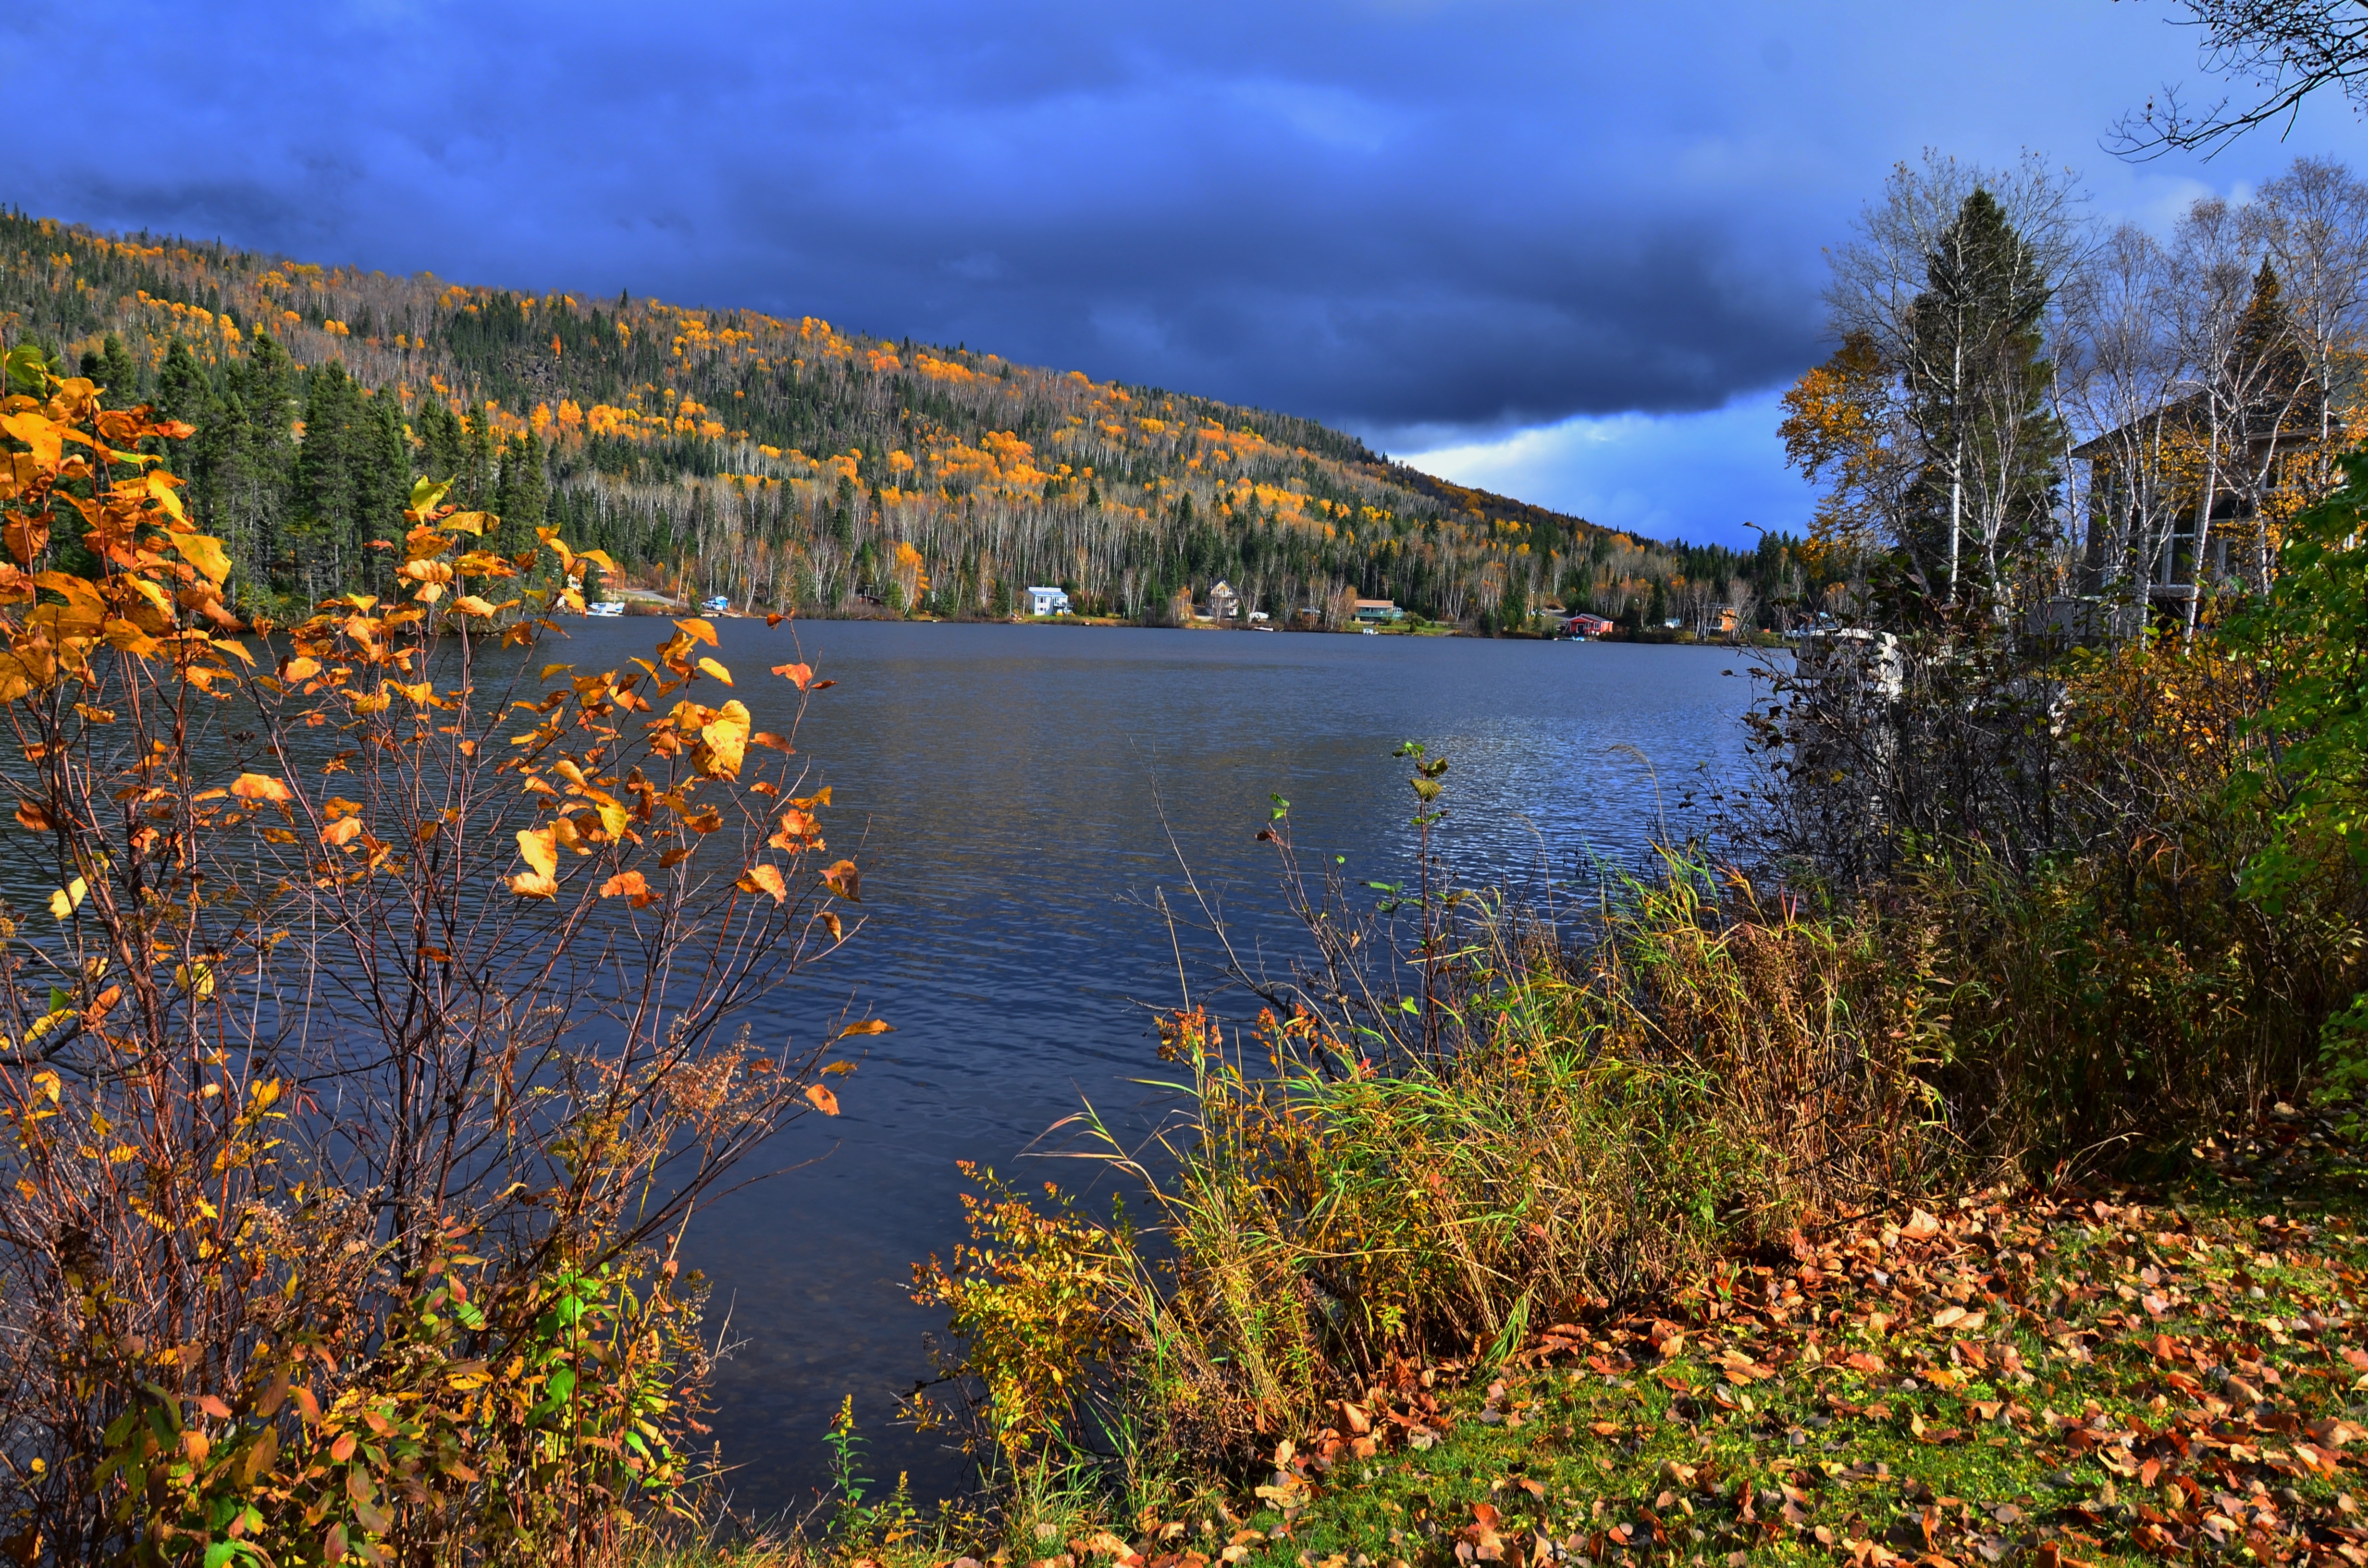
landscape, tree, water, nature, forest, wilderness, mountain, meadow, morning, leaf, fall, lake, river, pond, foliage, reflection, autumn, reservoir, season, ridge, water fall, body of water, wildflower, leaves, colors, canada, serenity, quebec, woodland, habitat, loch, autumn landscape, ecosystem, natural environment, mountainous landforms